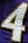
Number: 4